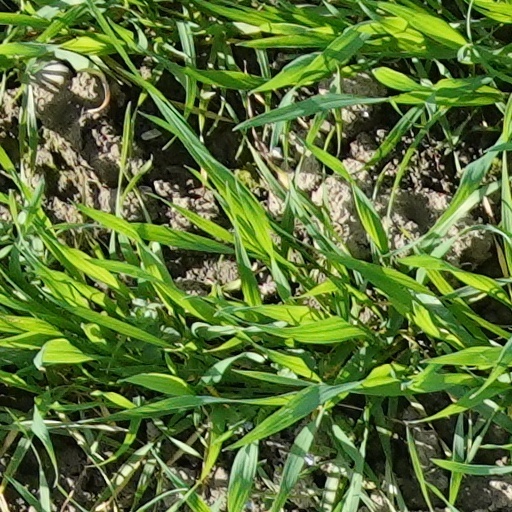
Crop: wheat